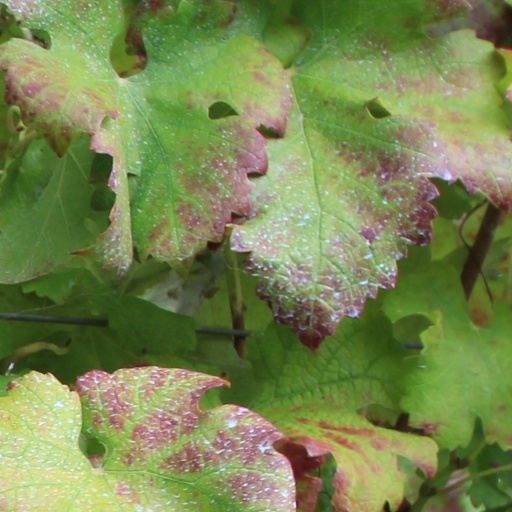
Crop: grape